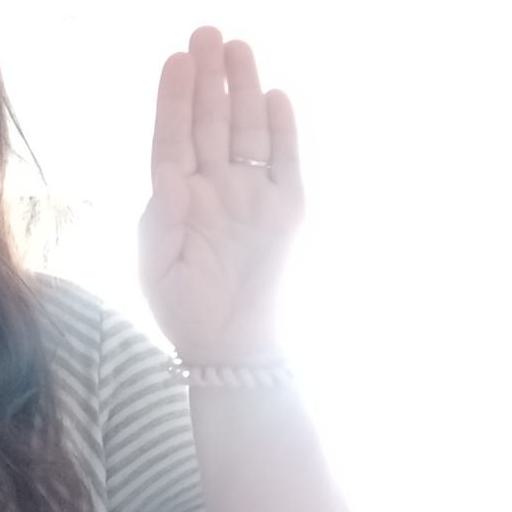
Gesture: stop